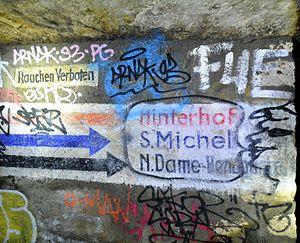
Inscriptions dans le bunker allemand sous le lycée Montaigne à Paris.
Le Grand réseau sud est un réseau de galeries souterraines situé sous les 14ᵉ, 15ᵉ, 5ᵉ et 6ᵉ arrondissements de Paris. Il est constitué d'une multitude d'anciennes carrières, reliées entre elles par les ouvriers de l'Inspection des carrières au XIXᵉ siècle.